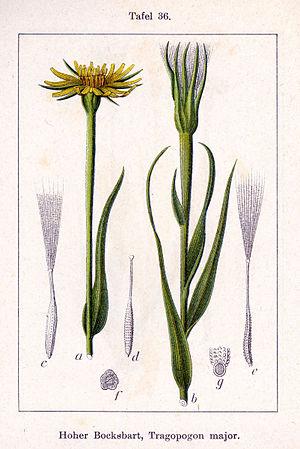
Cette liste de Tracheophyta de Bosnie-Herzégovine, ainsi que d’espèces introduites est un aperçu incomplet d’espèces de mousses, de fougères, de gymnospermes et d’angiospermes citées dans la littérature disponible en langues bosniaque, croate, serbe et serbo-croate. Cet aperçu n’inclue pas des espèces cultivées ni celles occasionnellement introduites.